Astarte

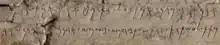
Ur Box inscription, a dedication to Astarte by the daughter of (Peṭ-ʾIsi, "Given by Isis")

Some portrayals of Astarte depict her with androgynous features, such as a beard. Multiple Judean pillar figures feature a feminine form with breasts and a beard, holding a solar disk, and are thought to be Astarte.